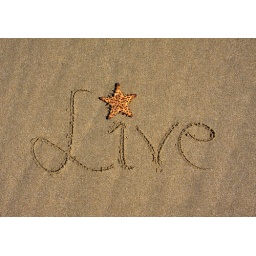
&amp;quot;Live&amp;quot; writen in sand at the beach with starfish dotting the &amp;quot;i&amp;quot;. See similar images in my portfolio.